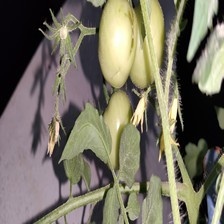
Label: tomato